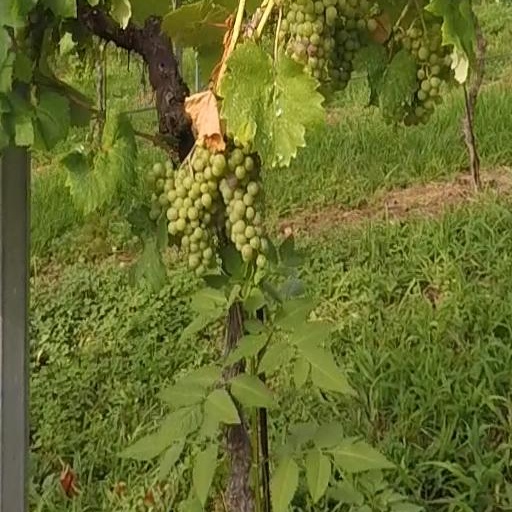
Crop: grape